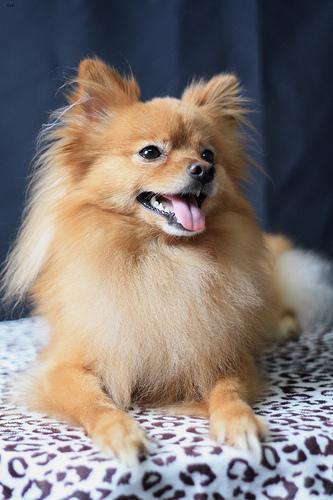
pomeranian